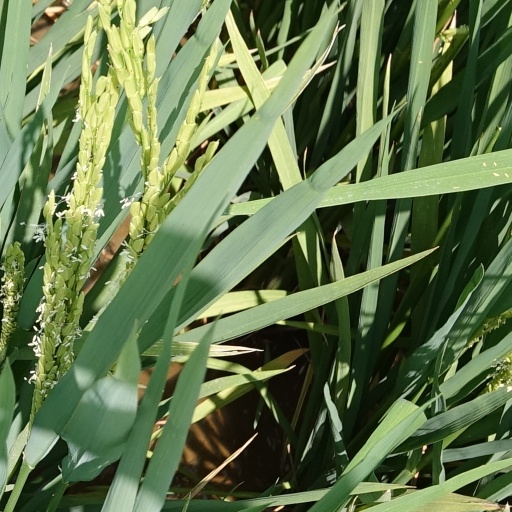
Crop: rice